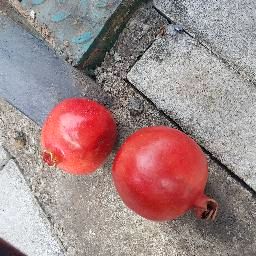
Fruit: Pomegranate
Quality: Good